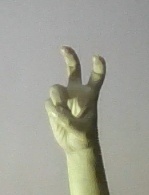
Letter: toot